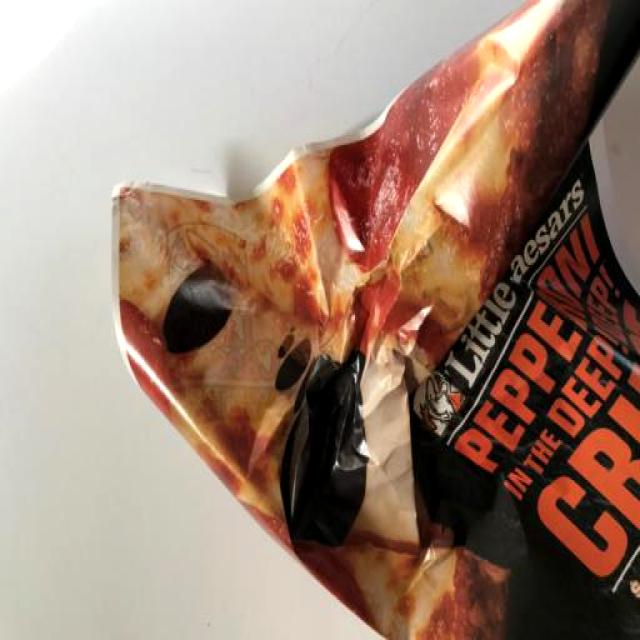
Label: Trash